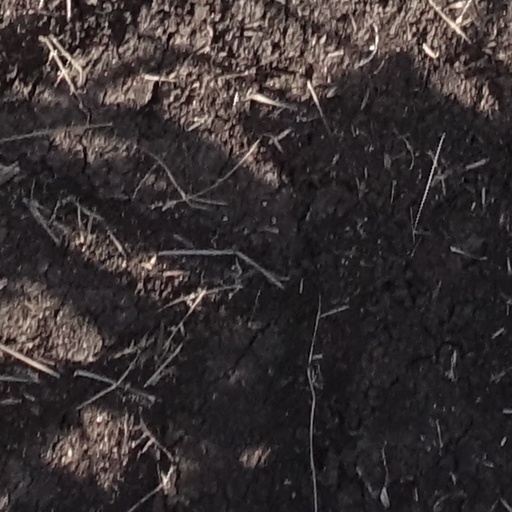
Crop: sorghum